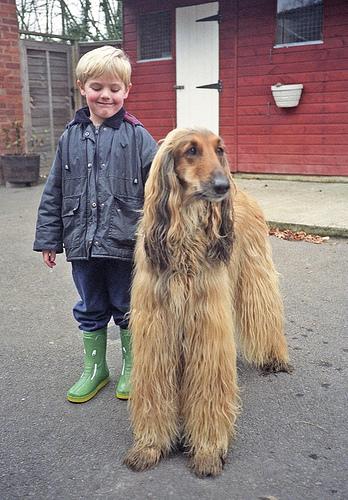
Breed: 222-n000013-Afghan_hound